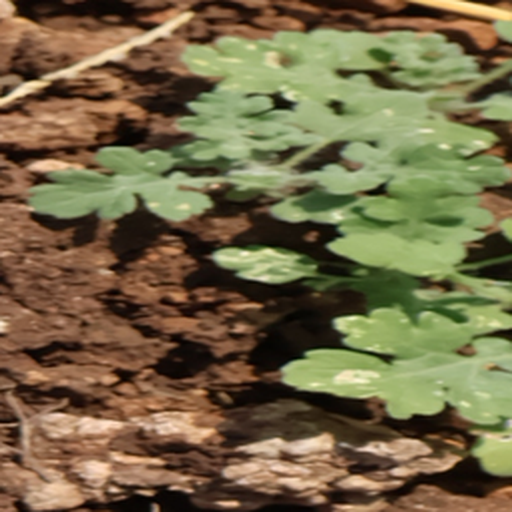
Weed species: Gajar_gavat_(Parthenium hysterophorus)